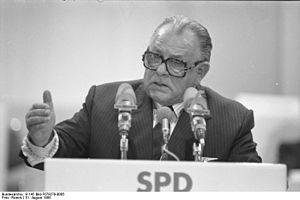
Cette page dresse la liste des dirigeants des partis sociaux-démocrates allemands : c'est-à-dire les prédécesseurs du Parti social-démocrate d'Allemagne, ainsi que du Parti social-démocrate indépendant d'Allemagne. Les présidents, secrétaires généraux, directeurs des affaires y sont présentés. Par ailleurs les présidents du groupe parlementaire au Bundestag ainsi que les hommes politiques ayant accédé au plus hautes fonctions de l'État allemand : c'est-à-dire la présidence du parlement, la chancellerie et la présidence sont également listés. Les présidents du parlement européen issus du parti sont aussi référencés.
Hans-Jürgen Wischnewski, né le 24 juillet 1922 à Allenstein et décédé le 24 février 2005 à Cologne, était un homme politique allemand membre du Parti social-démocrate d'Allemagne.